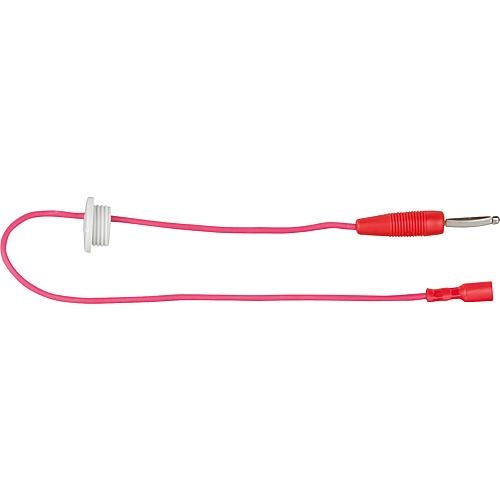
Ionisationskabel, passend für Golling: GLG 2
• Passend für Golling: GLG 2 • Länge: 350 mm • Anschluss: Steckhülse 4 mm x Steckstift 4 • Ref.-Nr.: 1KA-01-01330 • Lieferumfang: - Tülle PG9
Brand: Sanitär Schweiz
Category: Home & Garden > Household Appliance Accessories > Laundry Appliance Accessories > Garment Steamer Accessories > Cord Holders